Michendorf–Großbeeren railway

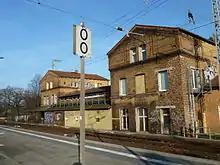
Beginning of the line in Michendorf station

The double-track line begins in Michendorf station, where it separates there from the Berlin-Blankenheim railway. The line runs to the east. In Saarmund it joins the also double-track line of the Berlin Outer Ring from Golm. Beyond Genshagener Heide station and the crossing of the Anhalt railway opened in 1926, the Michendorf–Großbeeren railway separates from the Outer Ring and runs to the north as a single track on the eastern side of the Anhalt line. Originally the line connected in Großbeeren station to the Anhalt line. Since its reconstruction in 2006, it has only connected to the Großbeeren intermodal freight centre ("Güterverkehrszentrum", GVZ) and the Teltow freight yard. A direct connection to Berlin no longer exists. Traffic between the Outer Ring and the Anhalt line in the Berlin area has since been operated over a new connection curve to the west of the Anhalt line.